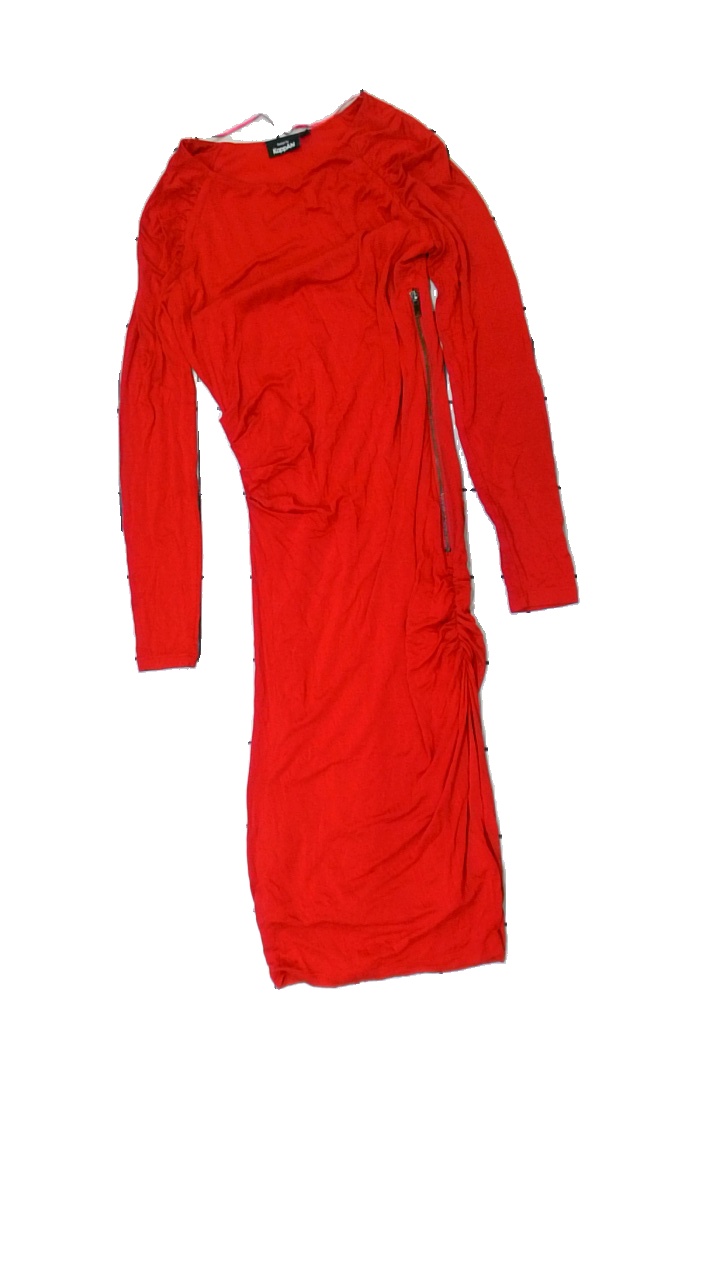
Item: Dress (Ladies)
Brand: Kappahl
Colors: Red
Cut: Regular, Tight
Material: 75% viscose 25% cotton
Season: All
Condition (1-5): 3
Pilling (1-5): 4
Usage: Reuse
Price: <50